Nikki Sanderson

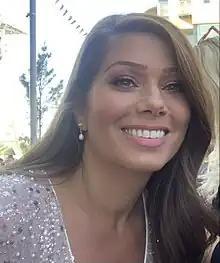
Sanderson in 2023

Nikki Sanderson (born 28 March 1984) is an English actress who is known for playing Candice Stowe in the television soap opera "Coronation Street", Dawn Bellamy in "Heartbeat" and Maxine Minniver in "Hollyoaks". During her time at "Coronation Street" and since, she has also been a television presenter on programmes such as "", "Junior Eurovision: The British Final" and "Ministry of Mayhem".